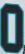
Number: 0